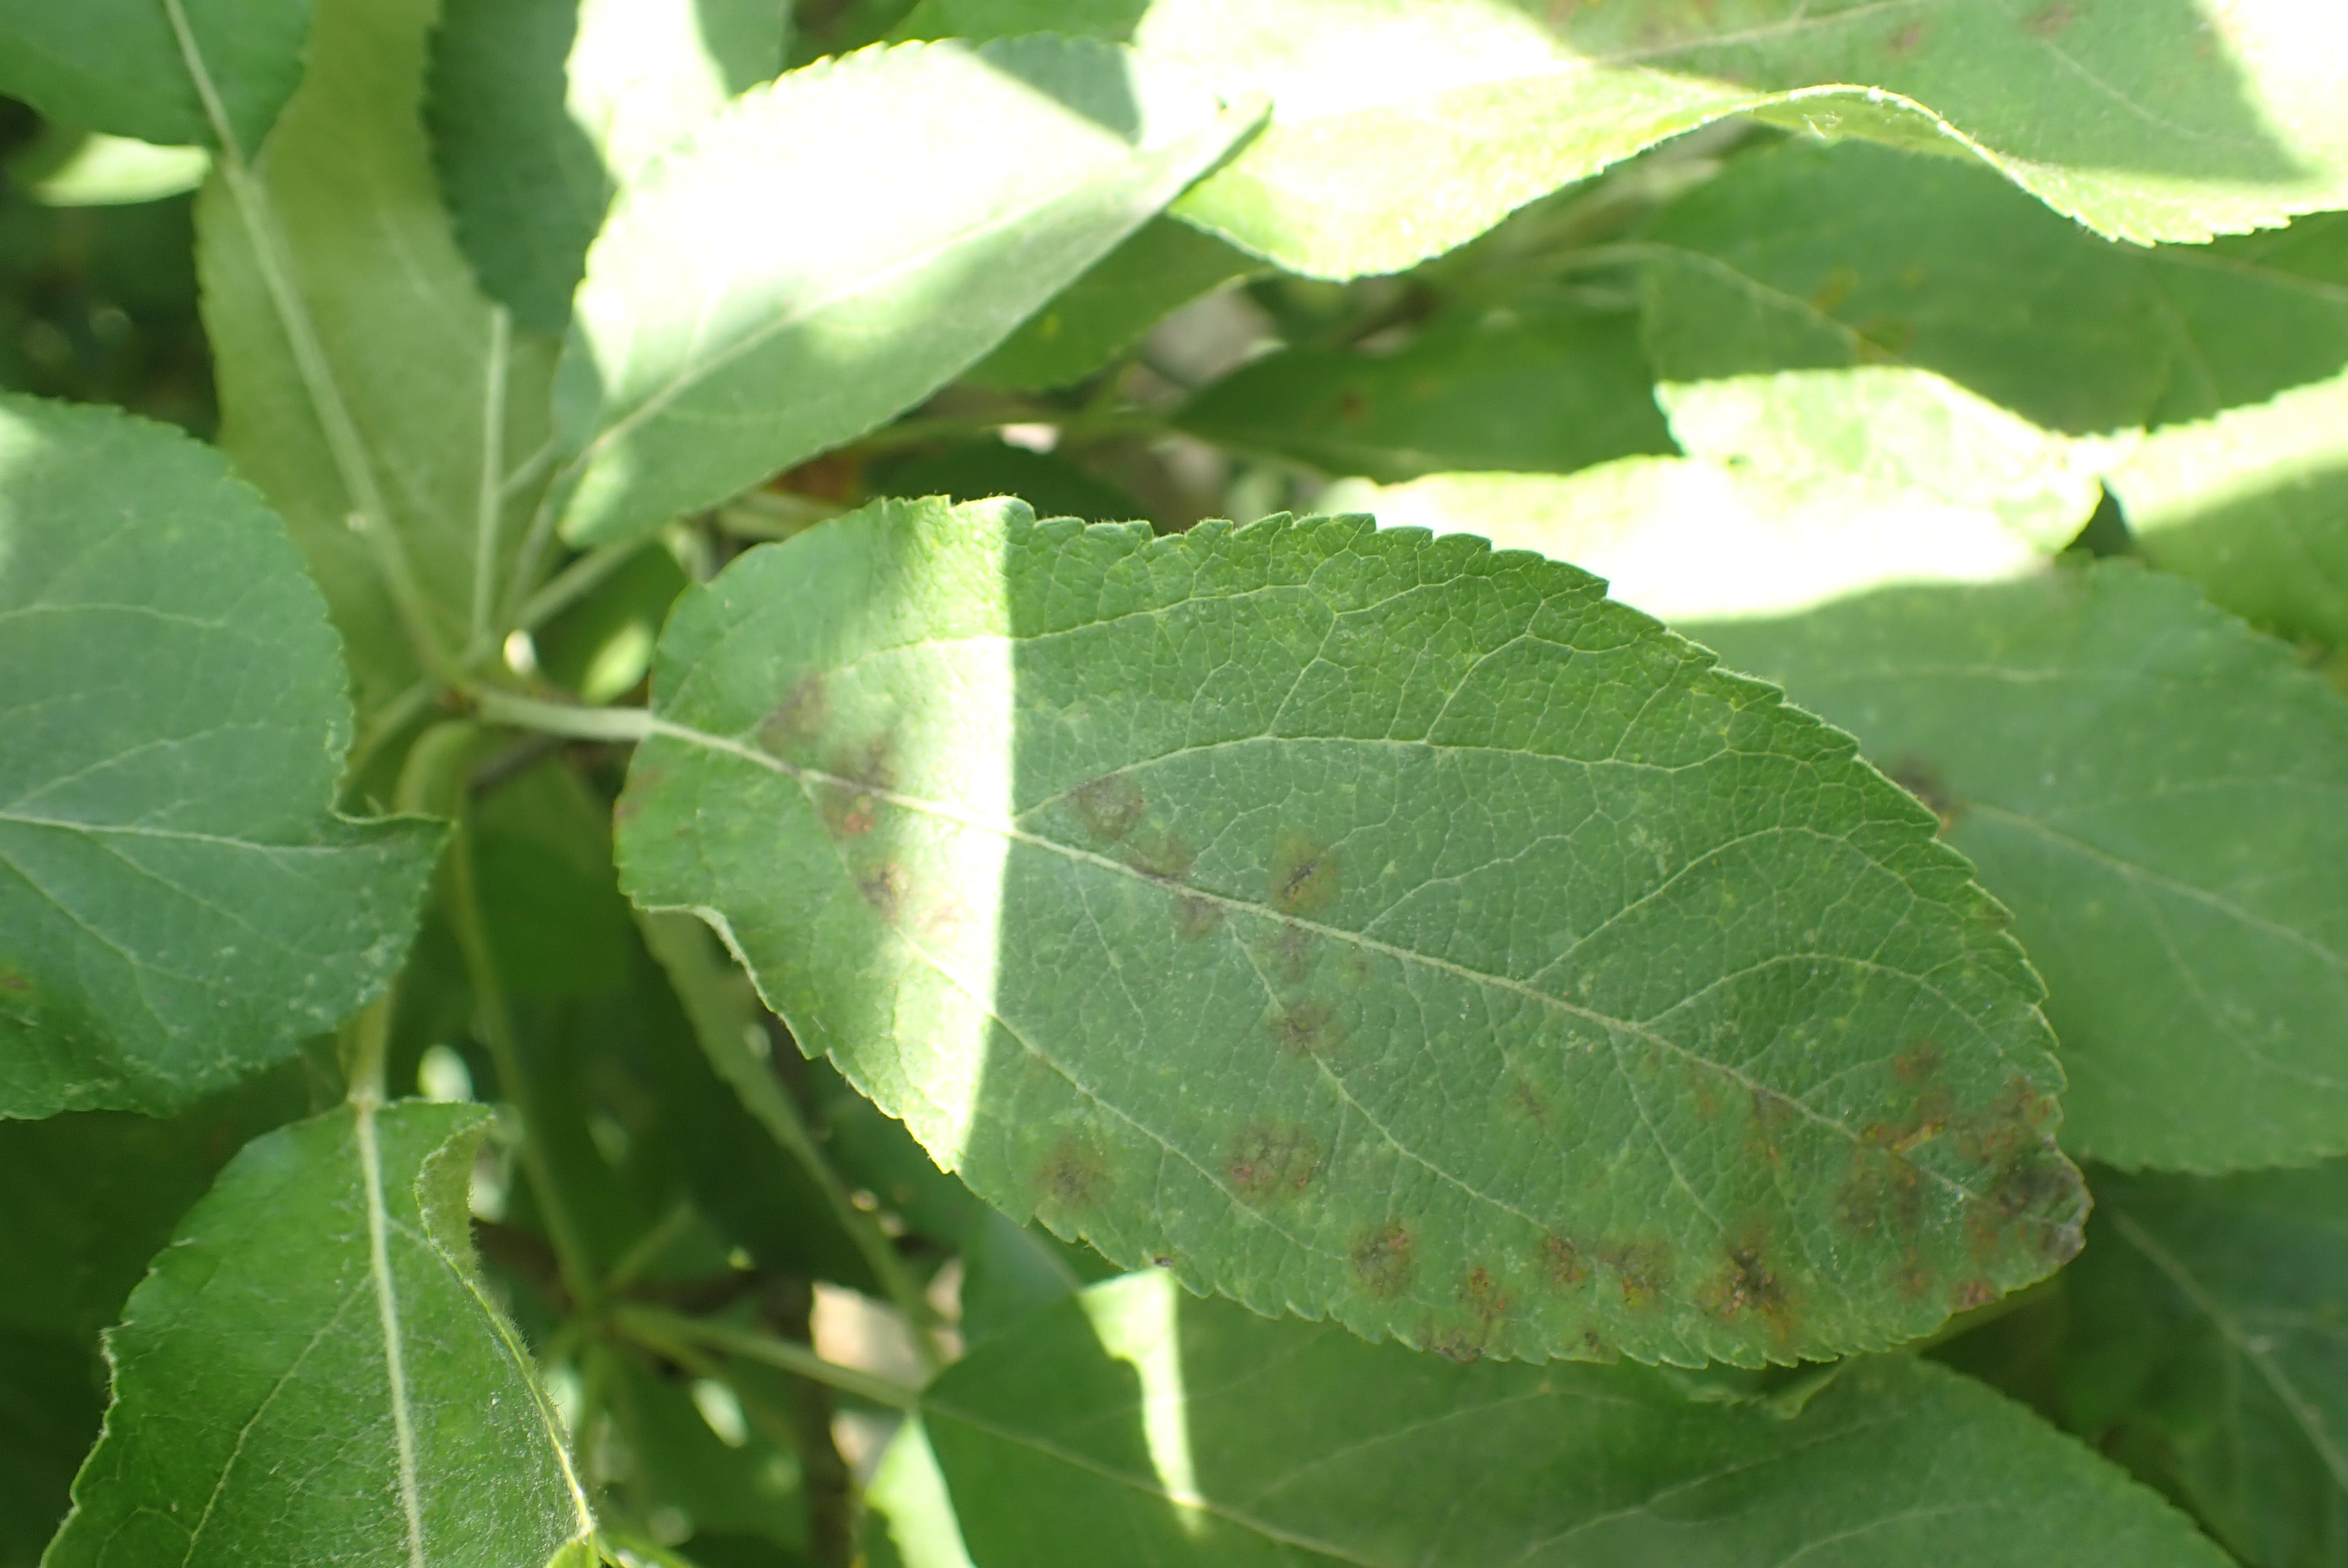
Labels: scab